Fly crew

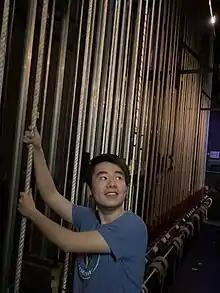
A UB student operating the fly system

To maintain the balance of the fly system, the fly crew needs to climb up to the loading gallery on top of the stage. Therefore, loaders, members of the fly crew who are in charge of loading and unloading the weight, must be able to work high above the ground. The entire fly crew is usually supervised by the head flyman during the production of the show.